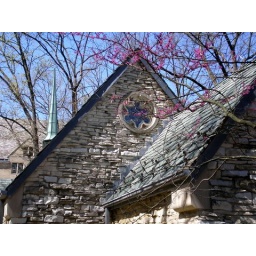
Beck Chapel, window in front of sanctuary with tree